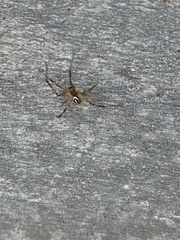
Species: Lactrodectus_hesperus